Tarampa

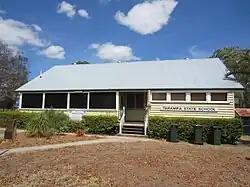
Tarampa State School, 2014

Tarampa State School is a government primary (Prep-6) school for boys and girls at 18 Manthey Road. In 2017, the school had an enrolment of 87 students with 7 teachers (5 full-time equivalent) and 6 non-teaching staff (4 full-time equivalent).